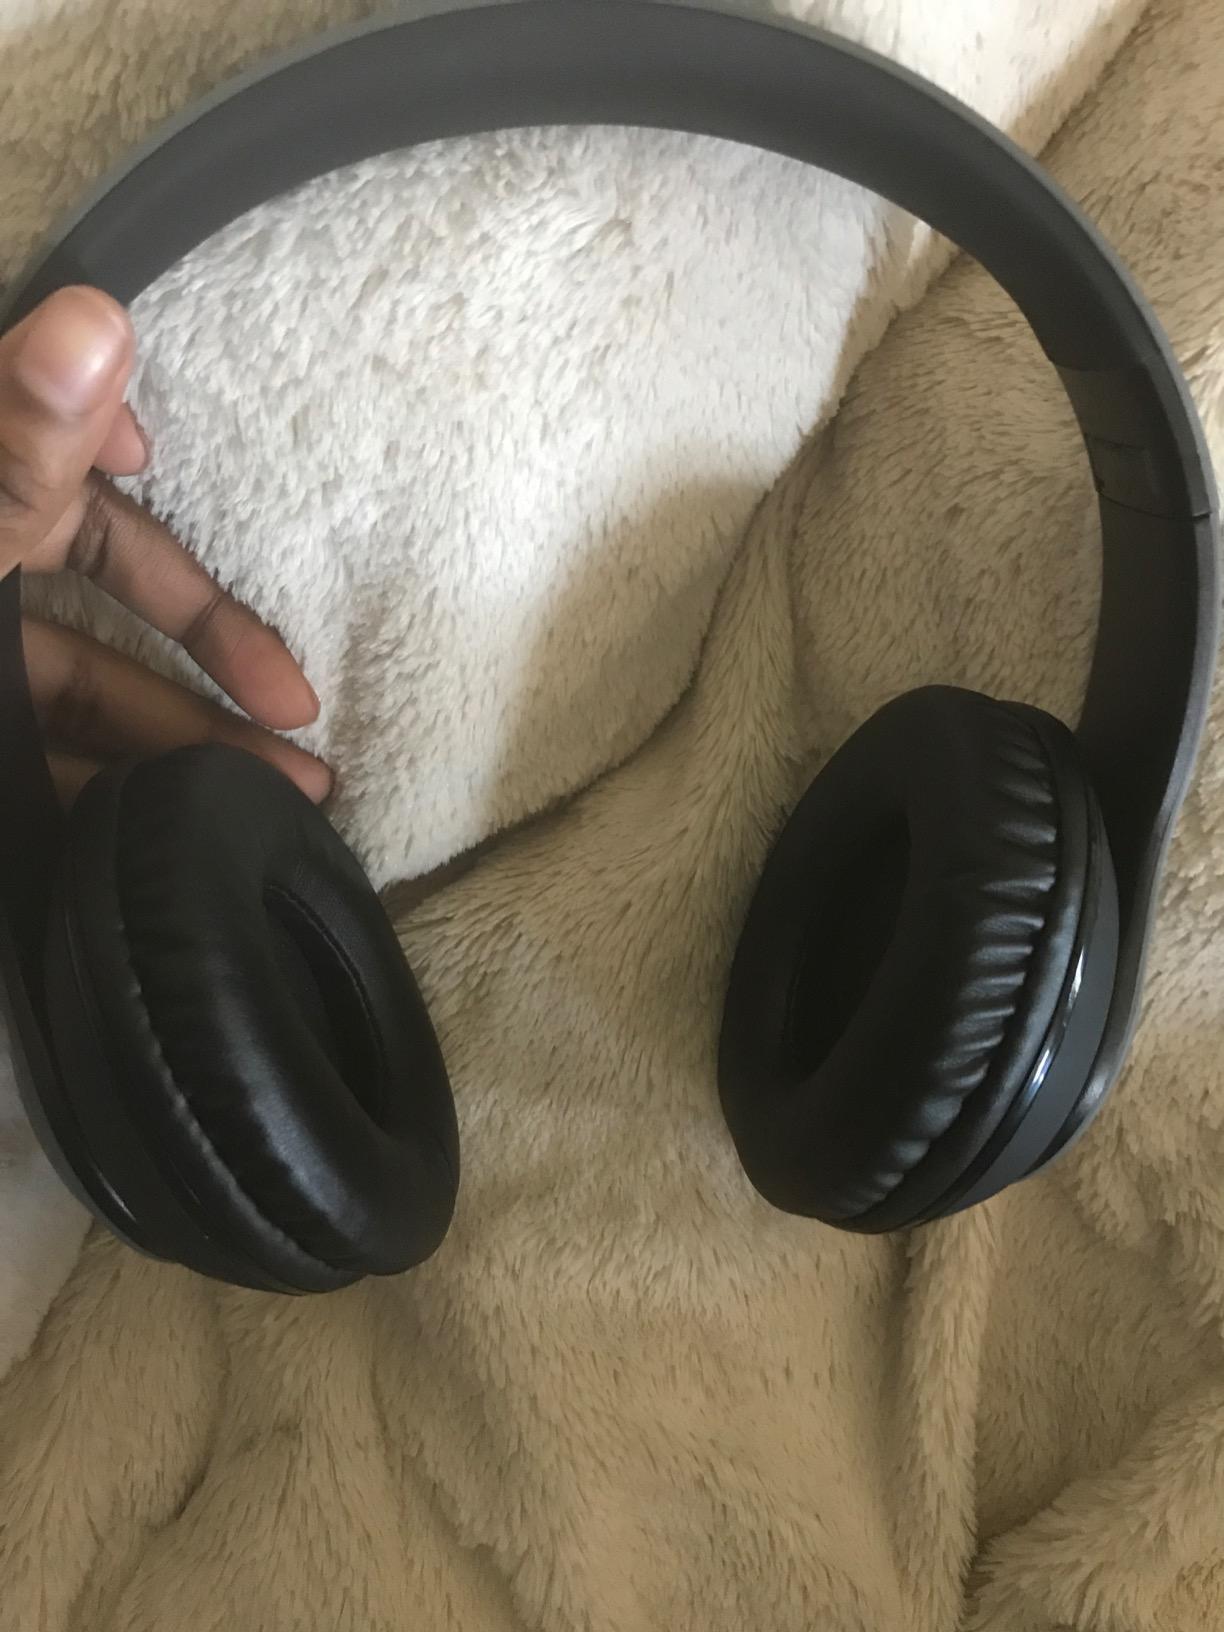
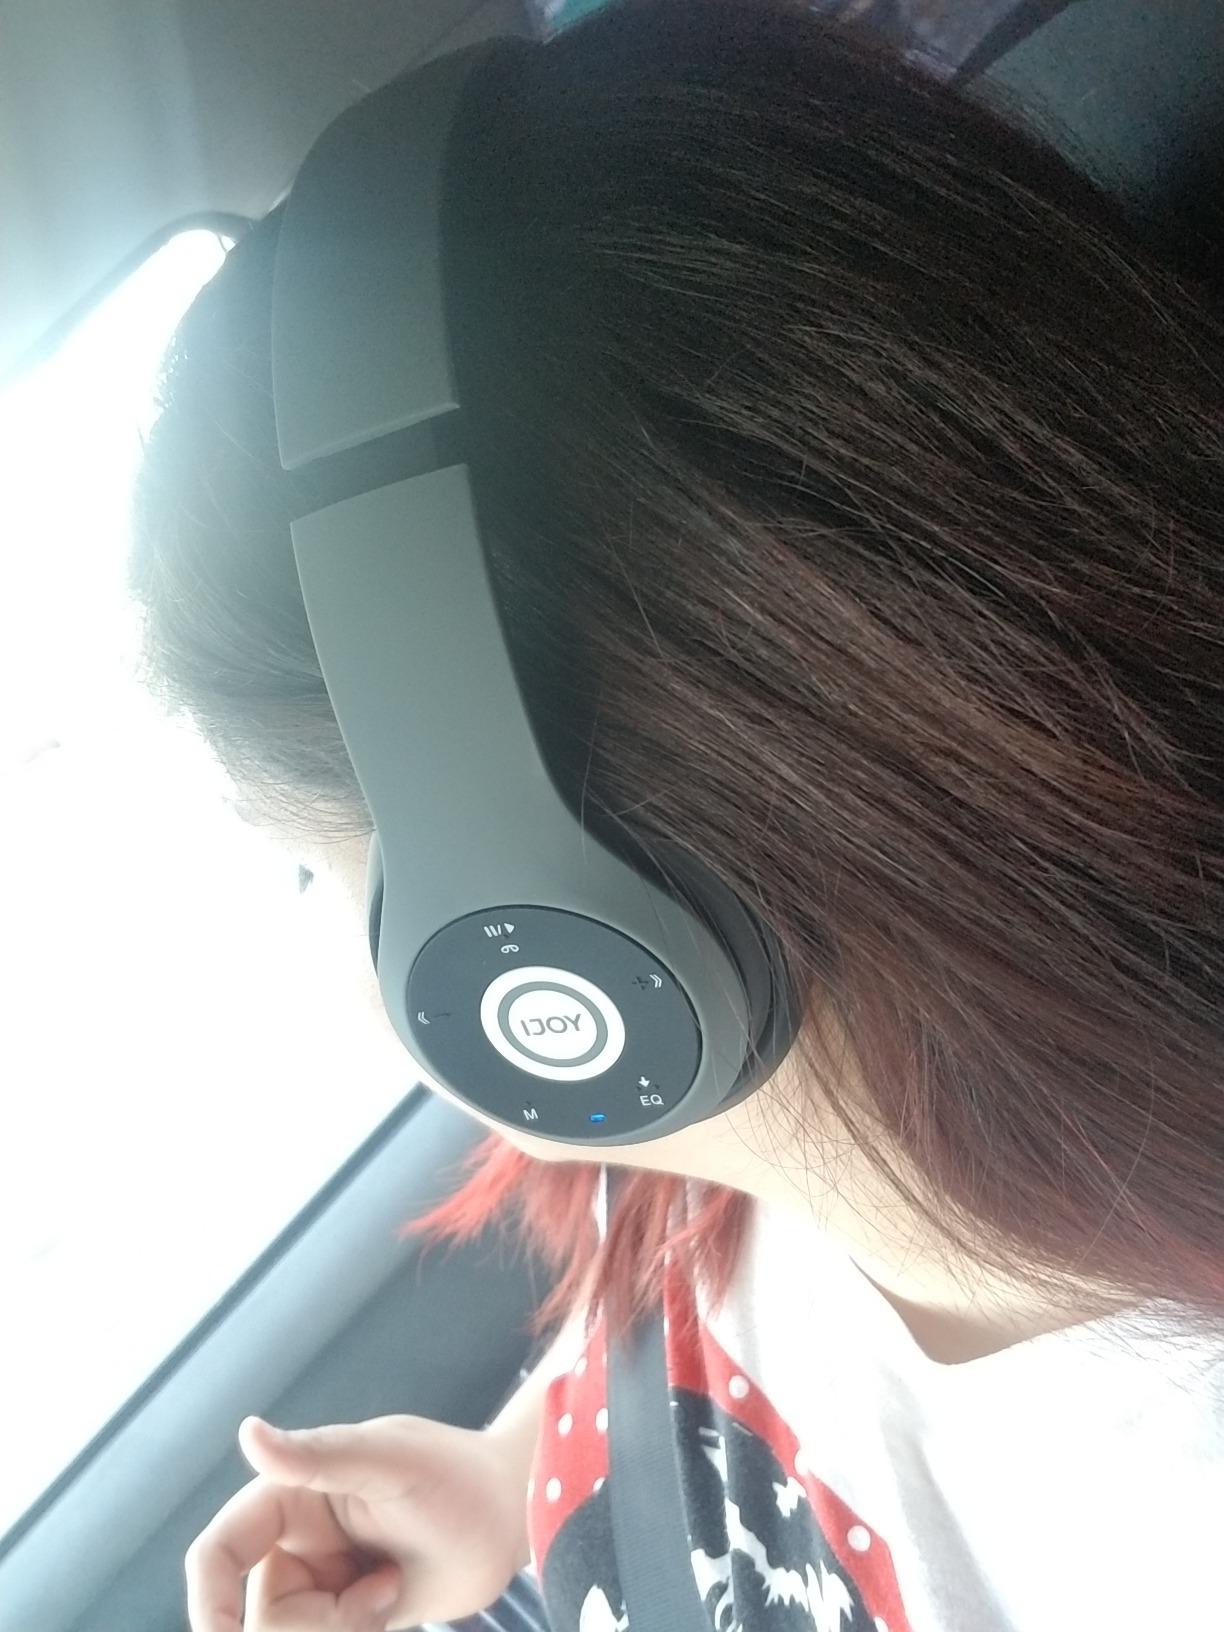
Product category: headphones
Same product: yes